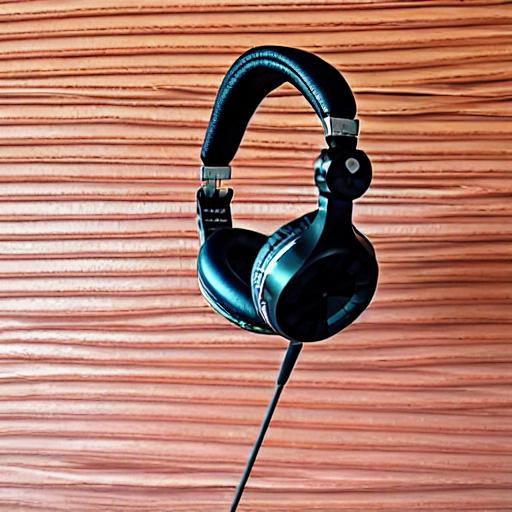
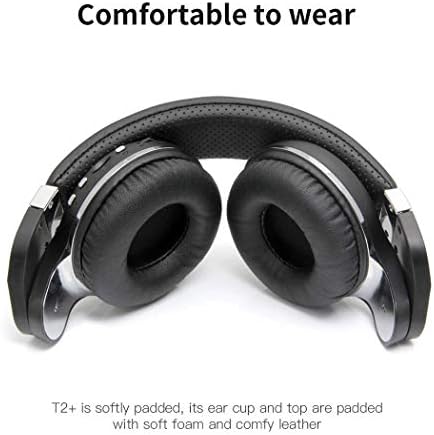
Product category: headphones
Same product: no